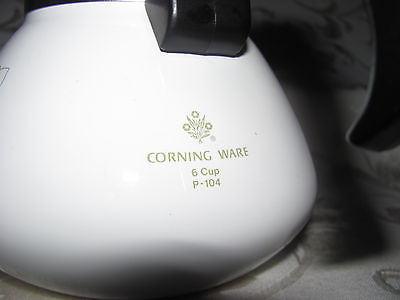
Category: kettle